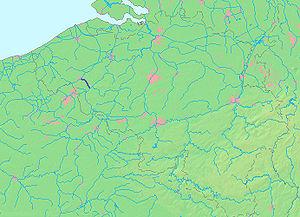
Le canal Bossuit-Courtrai relie l'Escaut à la Lys. Le gabarit est de 1 350 tonnes entre Bossuit et Harelbeke. Cette section contient trois écluses. La section entre Harelbeke et la Lys à Courtrai est limitée à 300 tonnes et contient trois écluses classées à Courtrai. Le réseau fluvial belge étant au gabarit 300 t, la section limitée à 300 tonnes constitue un goulot d'étranglement qui rend inutile ce canal : une liaison entre l'Escaut et la Lys n'est intéressante que si la liaison est elle-même au même gabarit que les cours d'eau qu'elle relie.